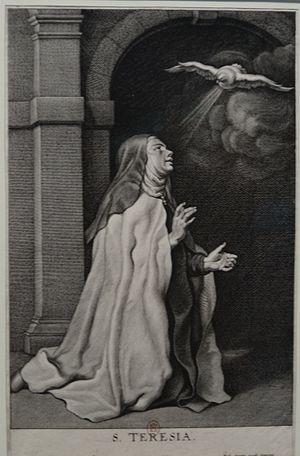
L'Europe de Rubens est une exposition temporaire du Louvre-Lens qui a lieu dans la Galerie des expositions temporaires, du 22 mai au 23 septembre 2013, succédant ainsi à l'exposition inaugurale Renaissance. L'exposition rassemble 170 œuvres autour de Pierre Paul Rubens et de ses contemporains, la majorité de celles-ci proviennent de prêts de la part d'autres musées.
Nicolas Audet est un carme, originaire de l'île de Chypre, prieur général et réformateur de sa famille religieuse, à l'époque de la Renaissance.
Les Fiançailles mystiques du bienheureux Joseph Hermann avec la Vierge Marie, également appelé La vision du bienheureux Joseph Hermann est un tableau du peintre flamand baroque Antoine van Dyck réalisé entre 1629 et 1630.